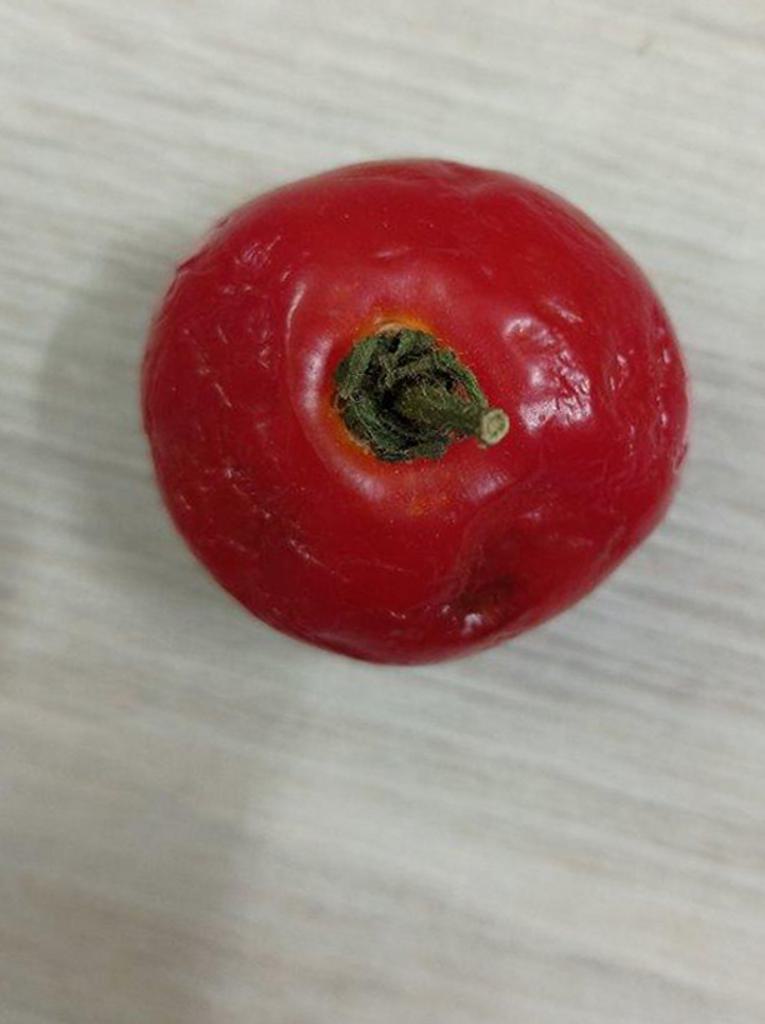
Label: Rotten